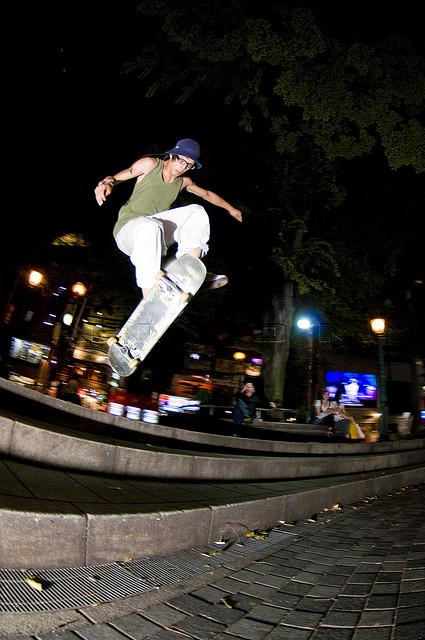
A skateboarder performing a trick on a sidewalk at night.